Networking cable

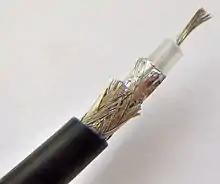
A coaxial cable has a central conductor surrounded by a sheath of conductor with insulation in between.

Coaxial cables form a transmission line and confine the electromagnetic wave to an area inside the cable between the center conductor and the shield. The transmission of energy in the line occurs totally through the dielectric inside the cable between the conductors. Coaxial lines can therefore be bent and twisted (subject to limits) without negative effects, and they can be strapped to conductive supports without inducing unwanted currents in them.